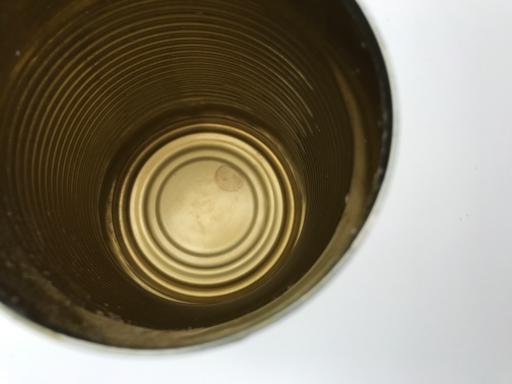
Waste category: metal